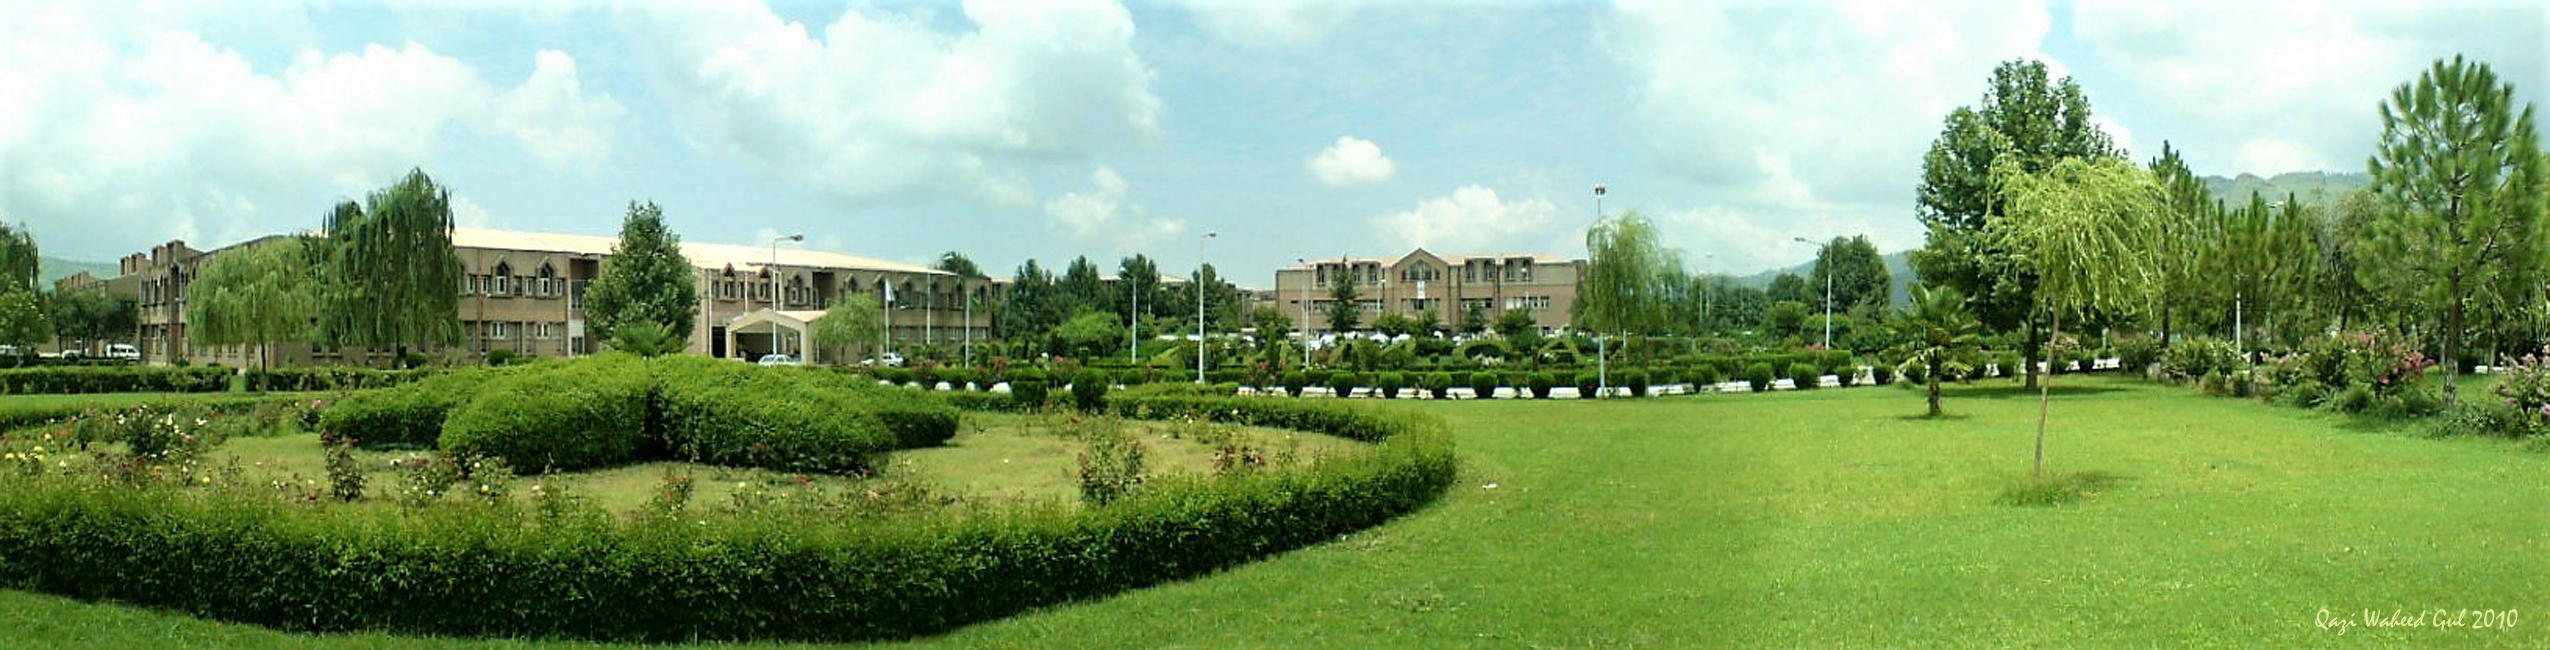
nature, property, natural landscape, estate, land lot, grass, building, garden, lawn, landscaping, campus, botanical garden, grassland, residential area, tree, landscape, real estate, architecture, shrub, house, park, photography, plant, official residence, home, city, urban design, panorama, yard